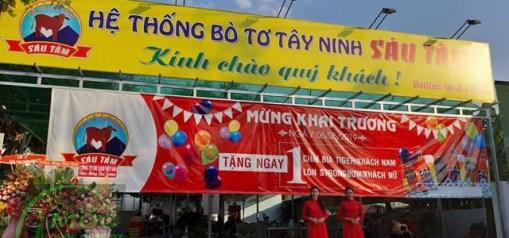
có một tấm băng rôn có màu chủ đạo là màu đỏ ở dưới biển hiệu